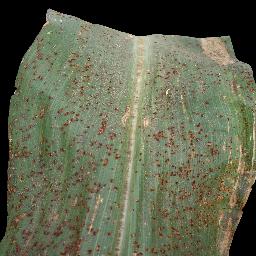
Label: Corn_(Maize)___Common_Rust